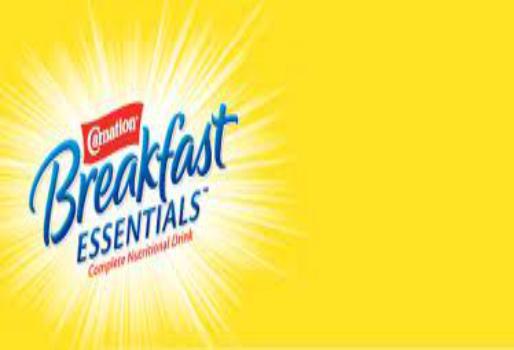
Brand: Carnation
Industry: Food